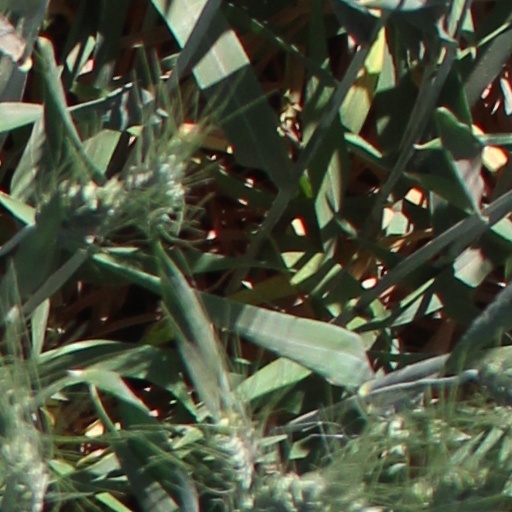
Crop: wheat